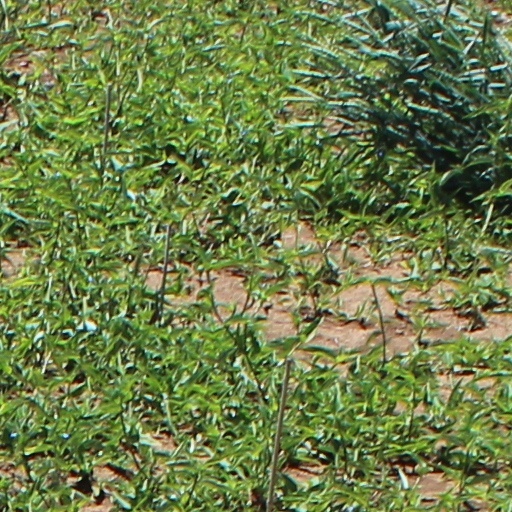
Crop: wheat